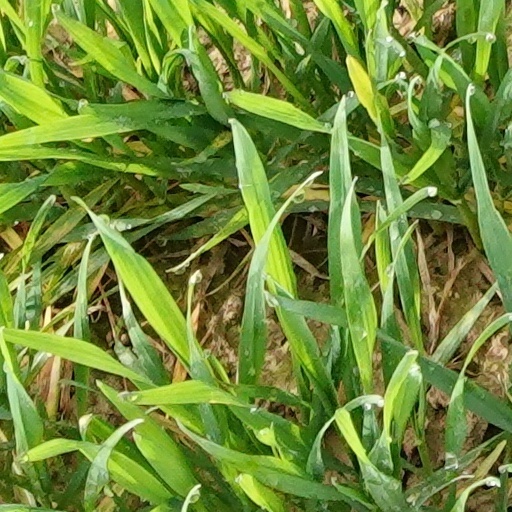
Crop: wheat